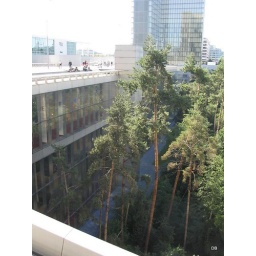
Mature pine tree forest in central courtyard